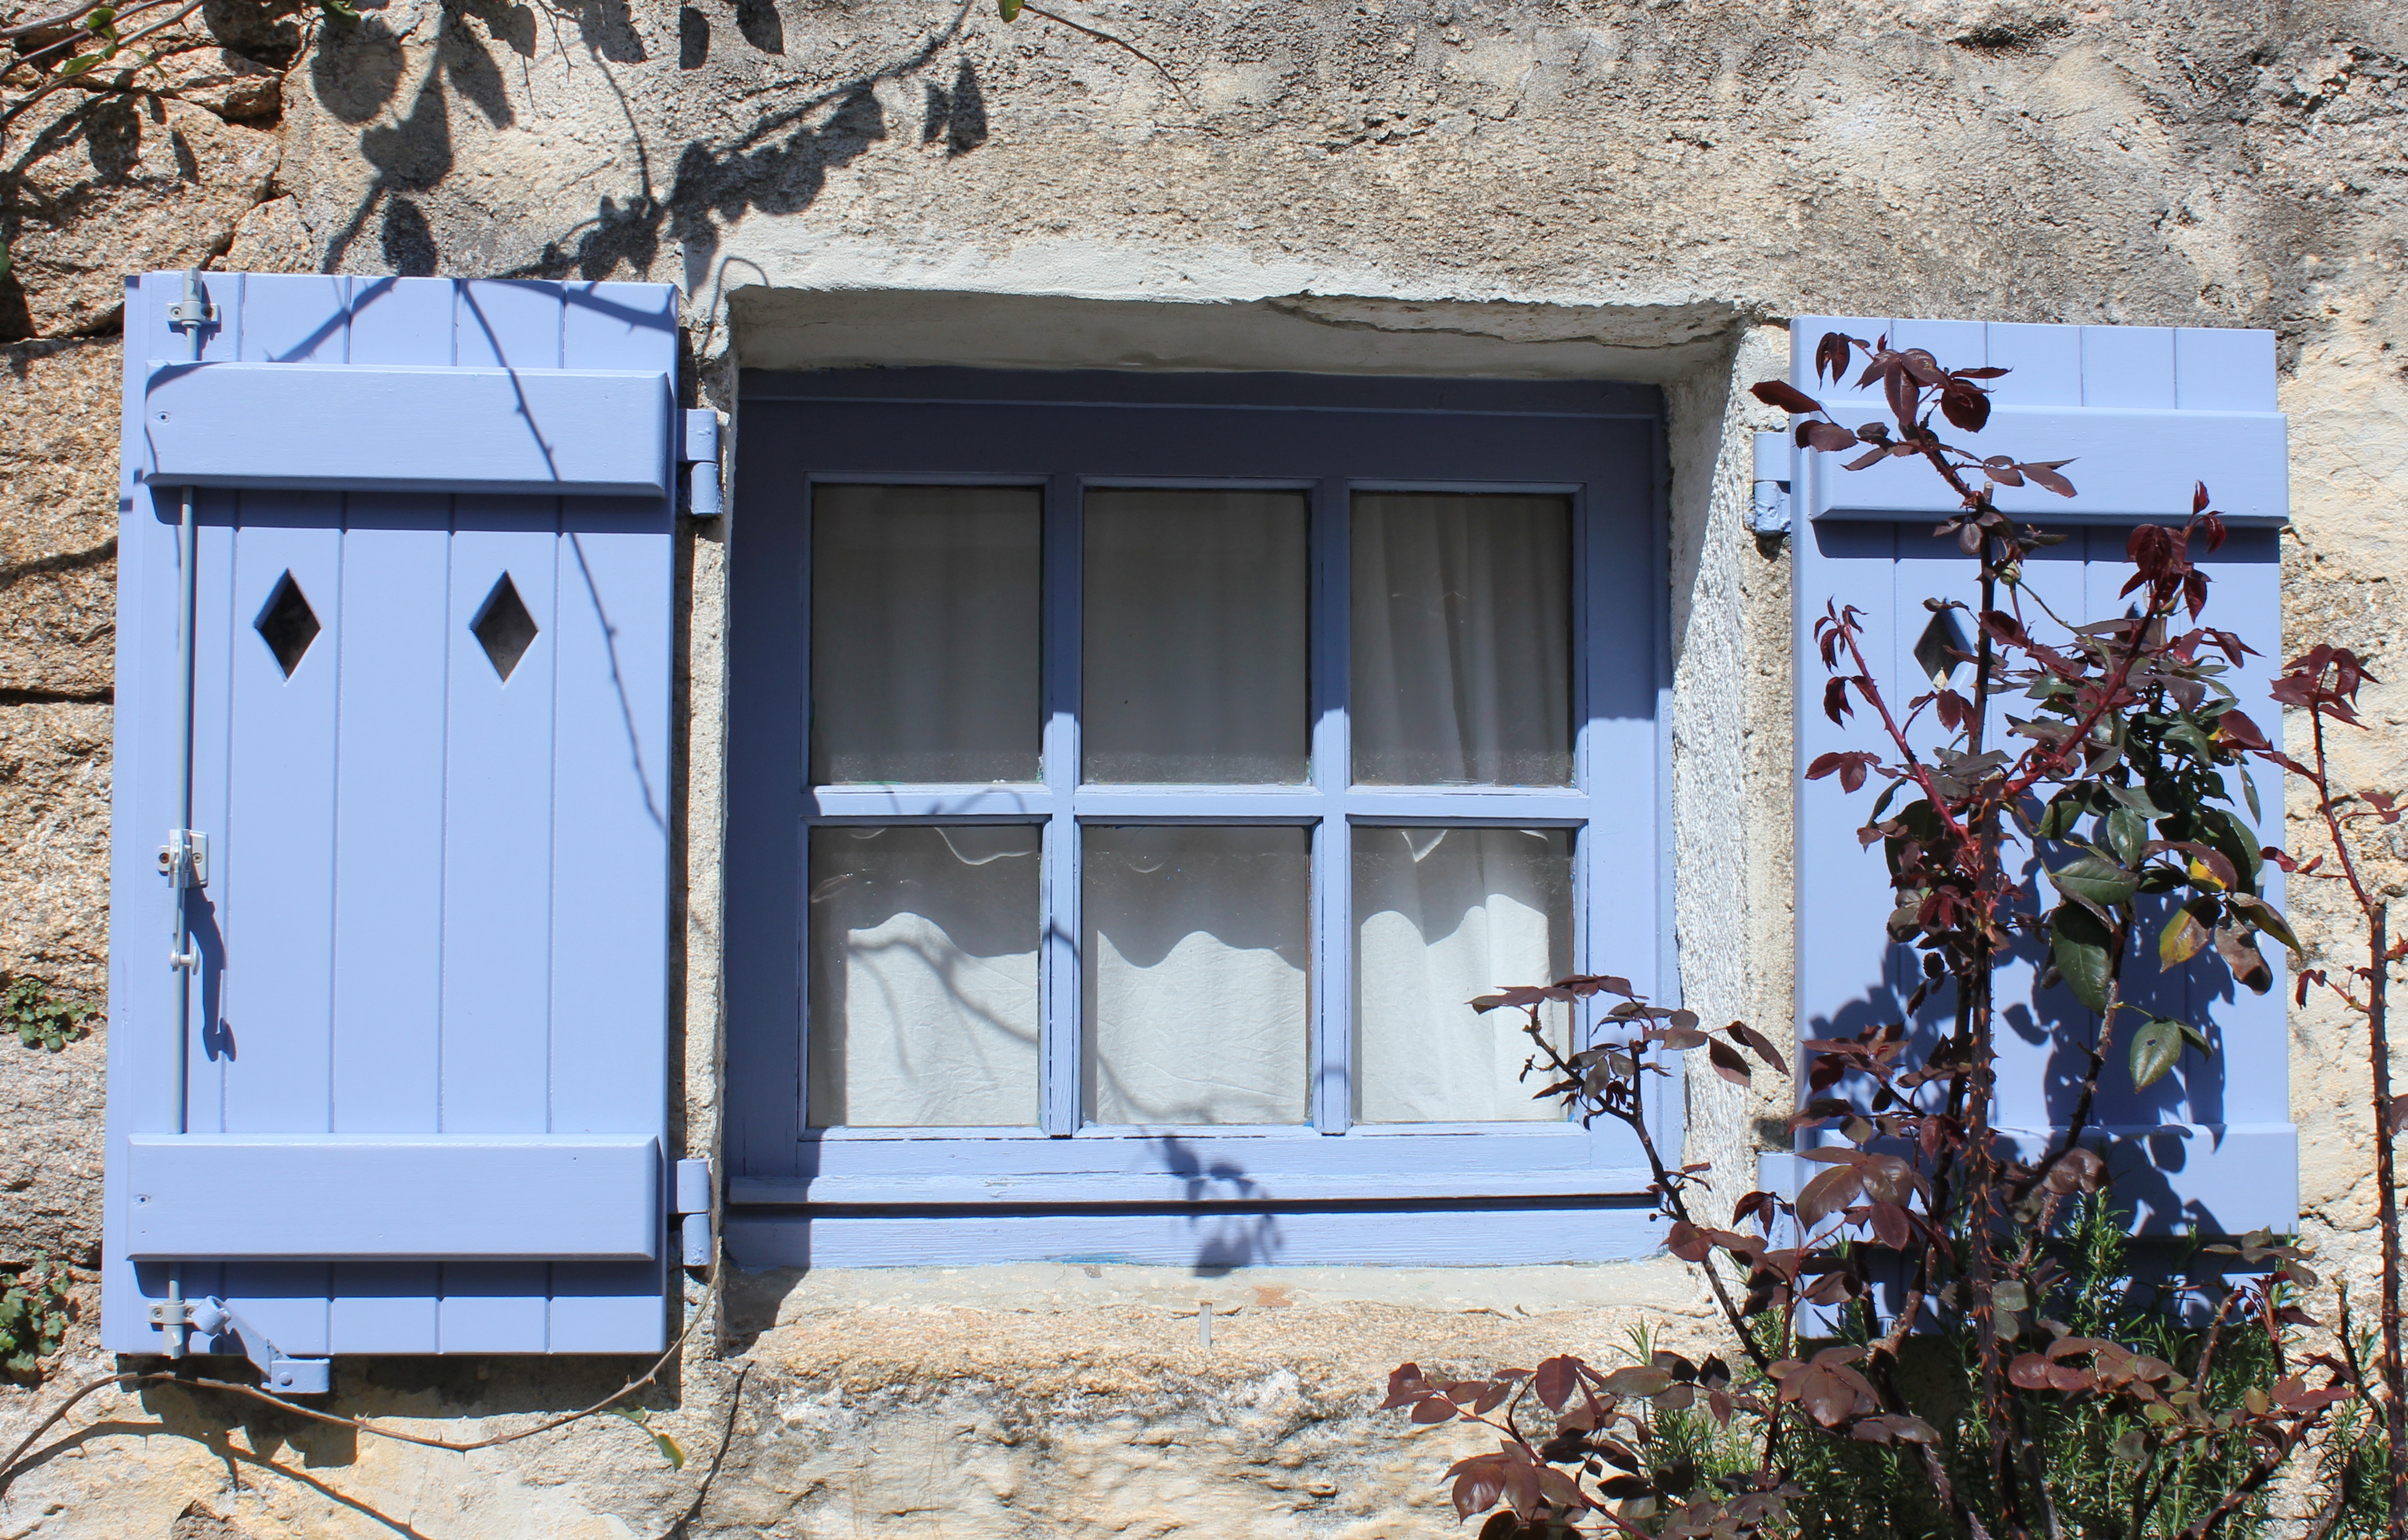
blue, house, home, building, architecture, cottage, shed, window, facade, door, outdoor structure